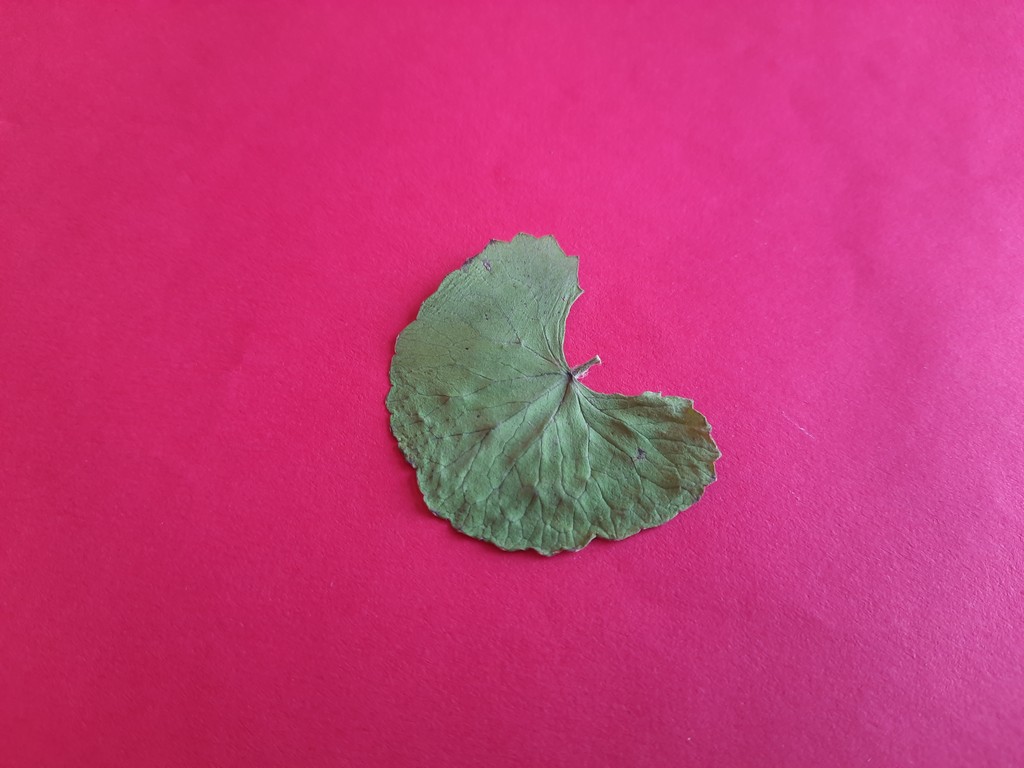
Label: Dried